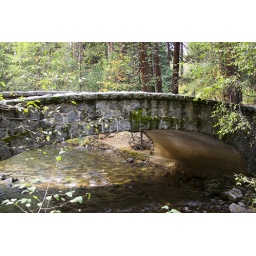
A stone bridge near Yosemite Village.